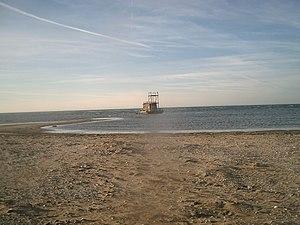
Beauduc, ""cabanne de l'Indien"""
Beauduc est un site naturel se situant en Grande Camargue, sur la commune d'Arles, dominé par le Phare de Beauduc. Il comprend une des plus grandes plages de sable de Méditerranée, des lagunes et un village de cabanons. Il est accessible en voiture par une piste non bitumée.
Le golfe de Beauduc ou golfe des Saintes-Maries est un golfe du littoral méditerranéen qui s'enfonce entre les deux bras du Delta du Rhône, encore actif, le Grand-Rhône, à l'est et le Petit-Rhône, à l'ouest. Il est une partie du golfe du Lion.
Le golfe du Lion est un golfe fermant l'extrême nord-ouest de la Méditerranée occidentale, entre le Cap de Creus, situé en Catalogne à l'ouest et, selon les avis, le cap Sicié ou la presqu'île de Giens, tous les deux situés dans le Var, à l'est. Son littoral relève donc principalement des régions administratives françaises d'Occitanie à l'ouest, et de Provence à l'est.